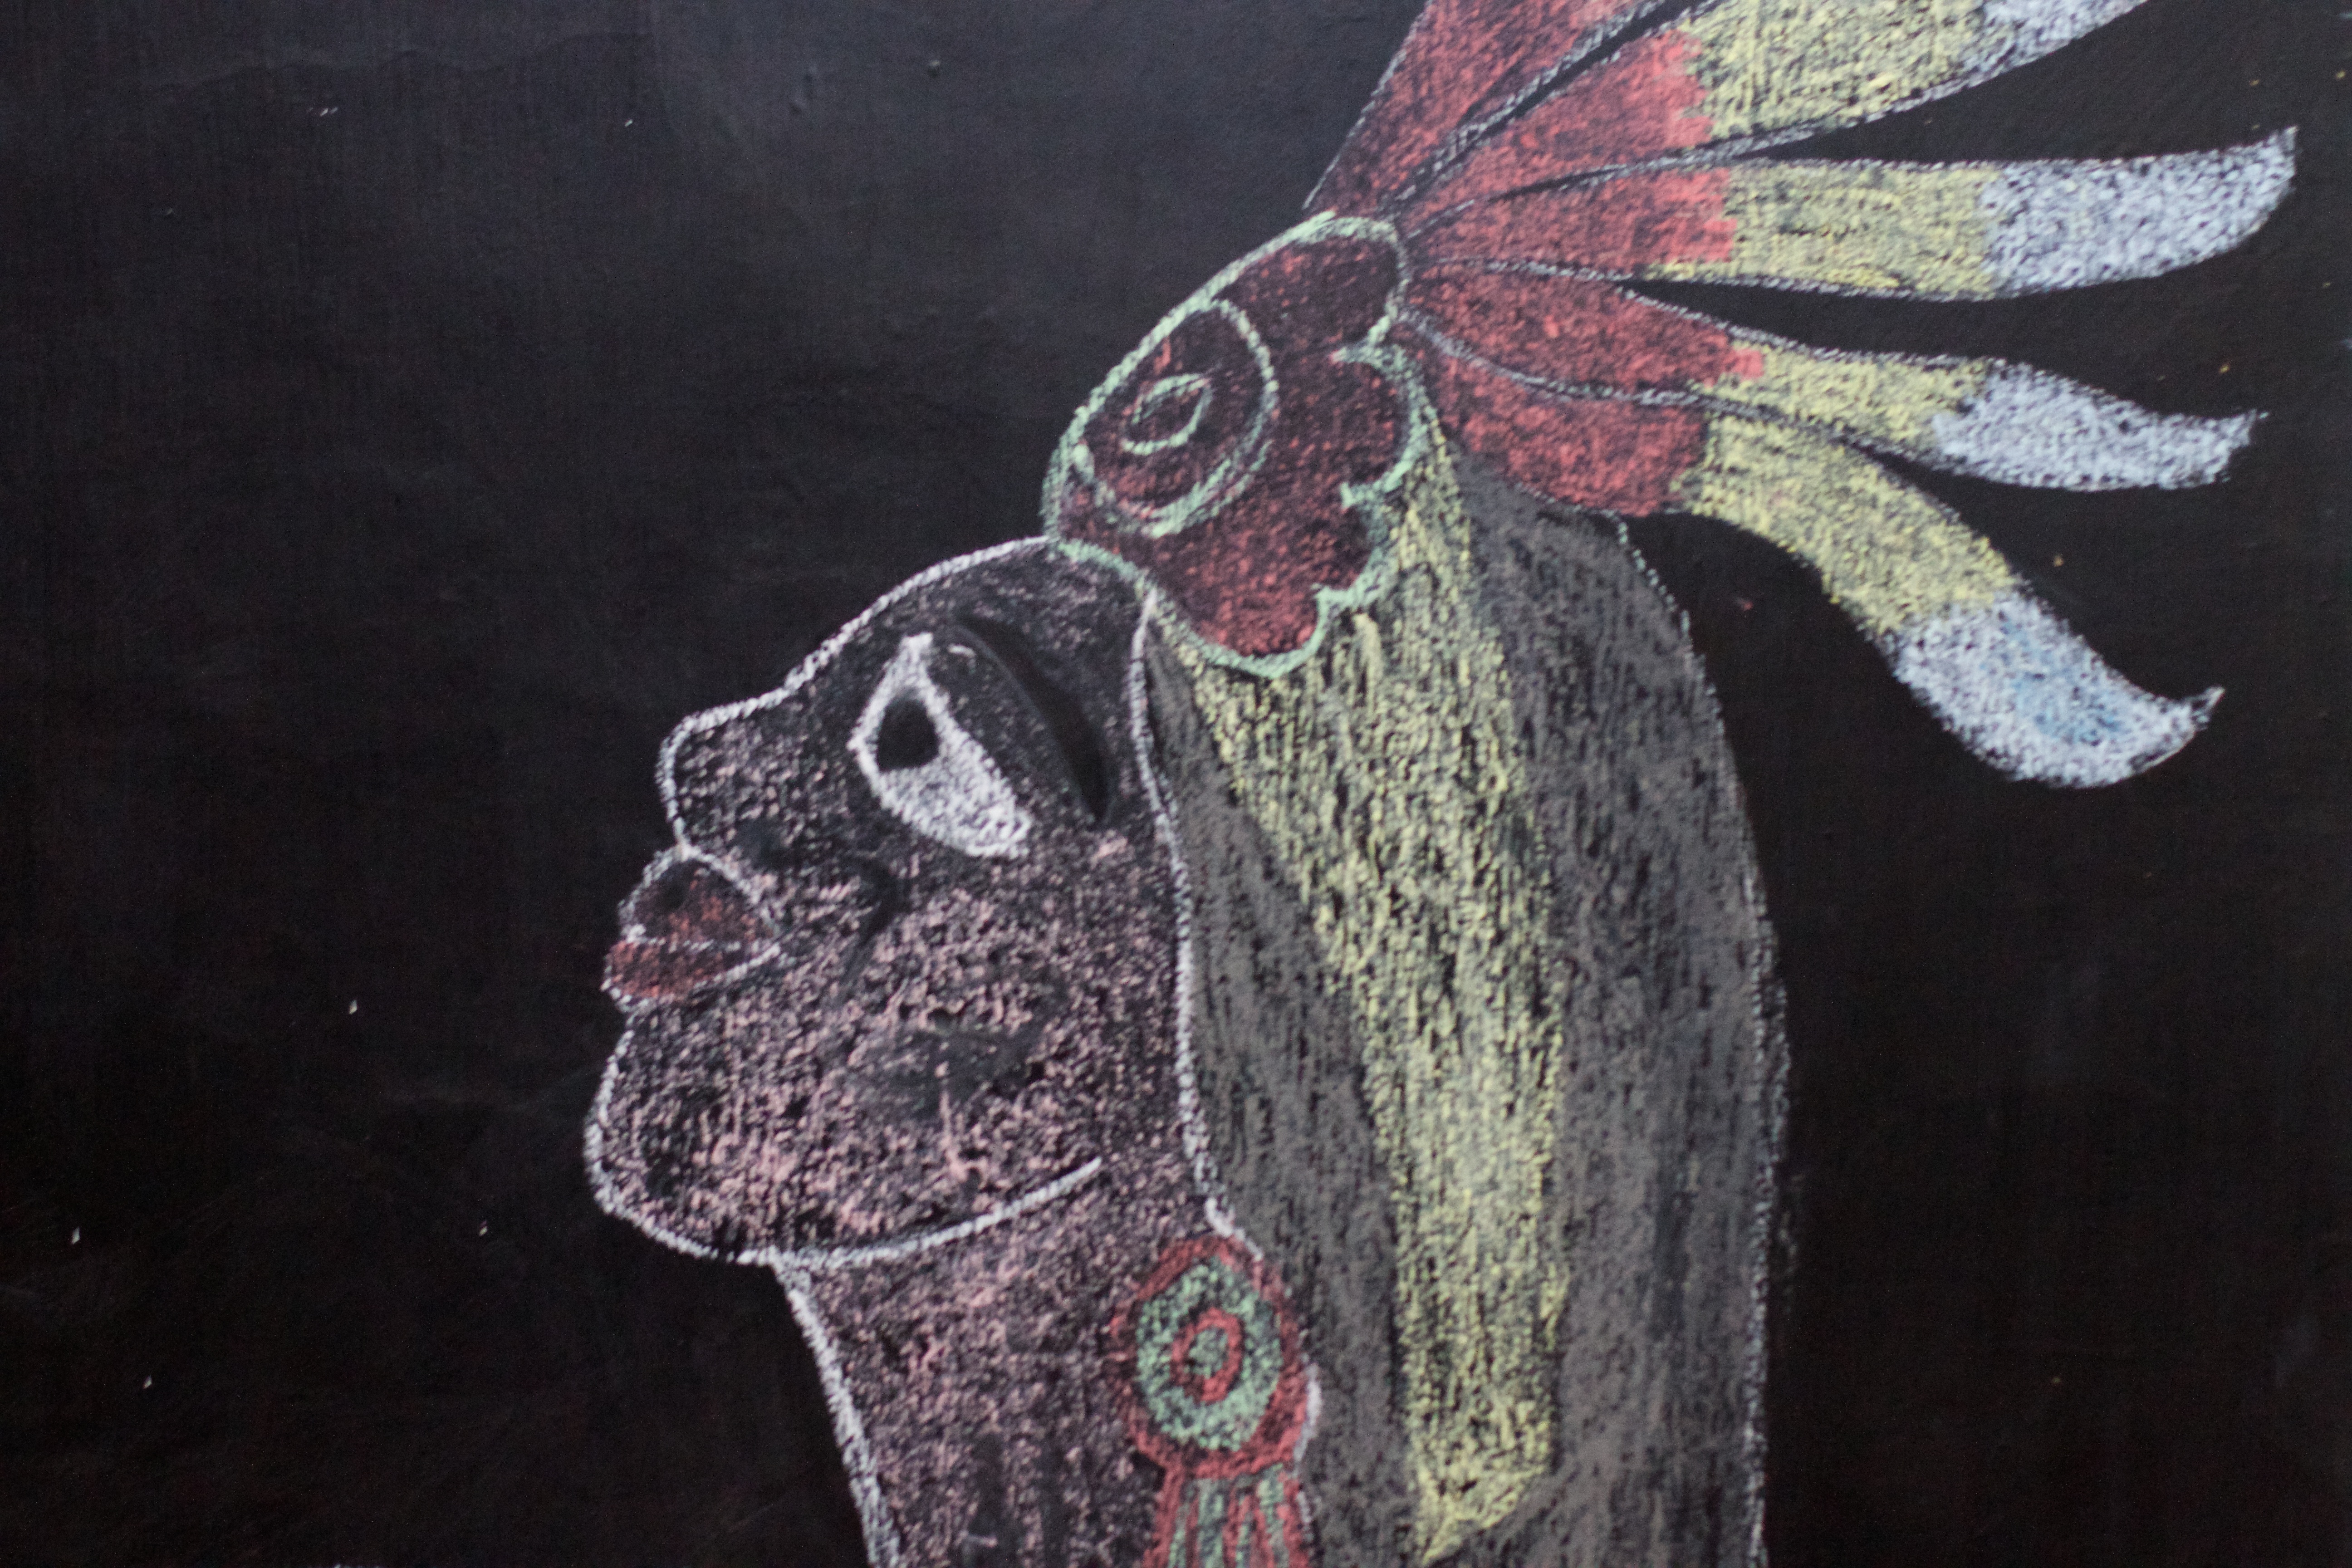
flower, painting, art, drawing